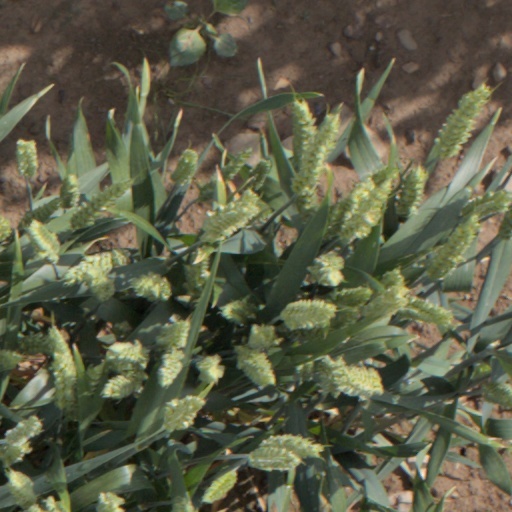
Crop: wheat